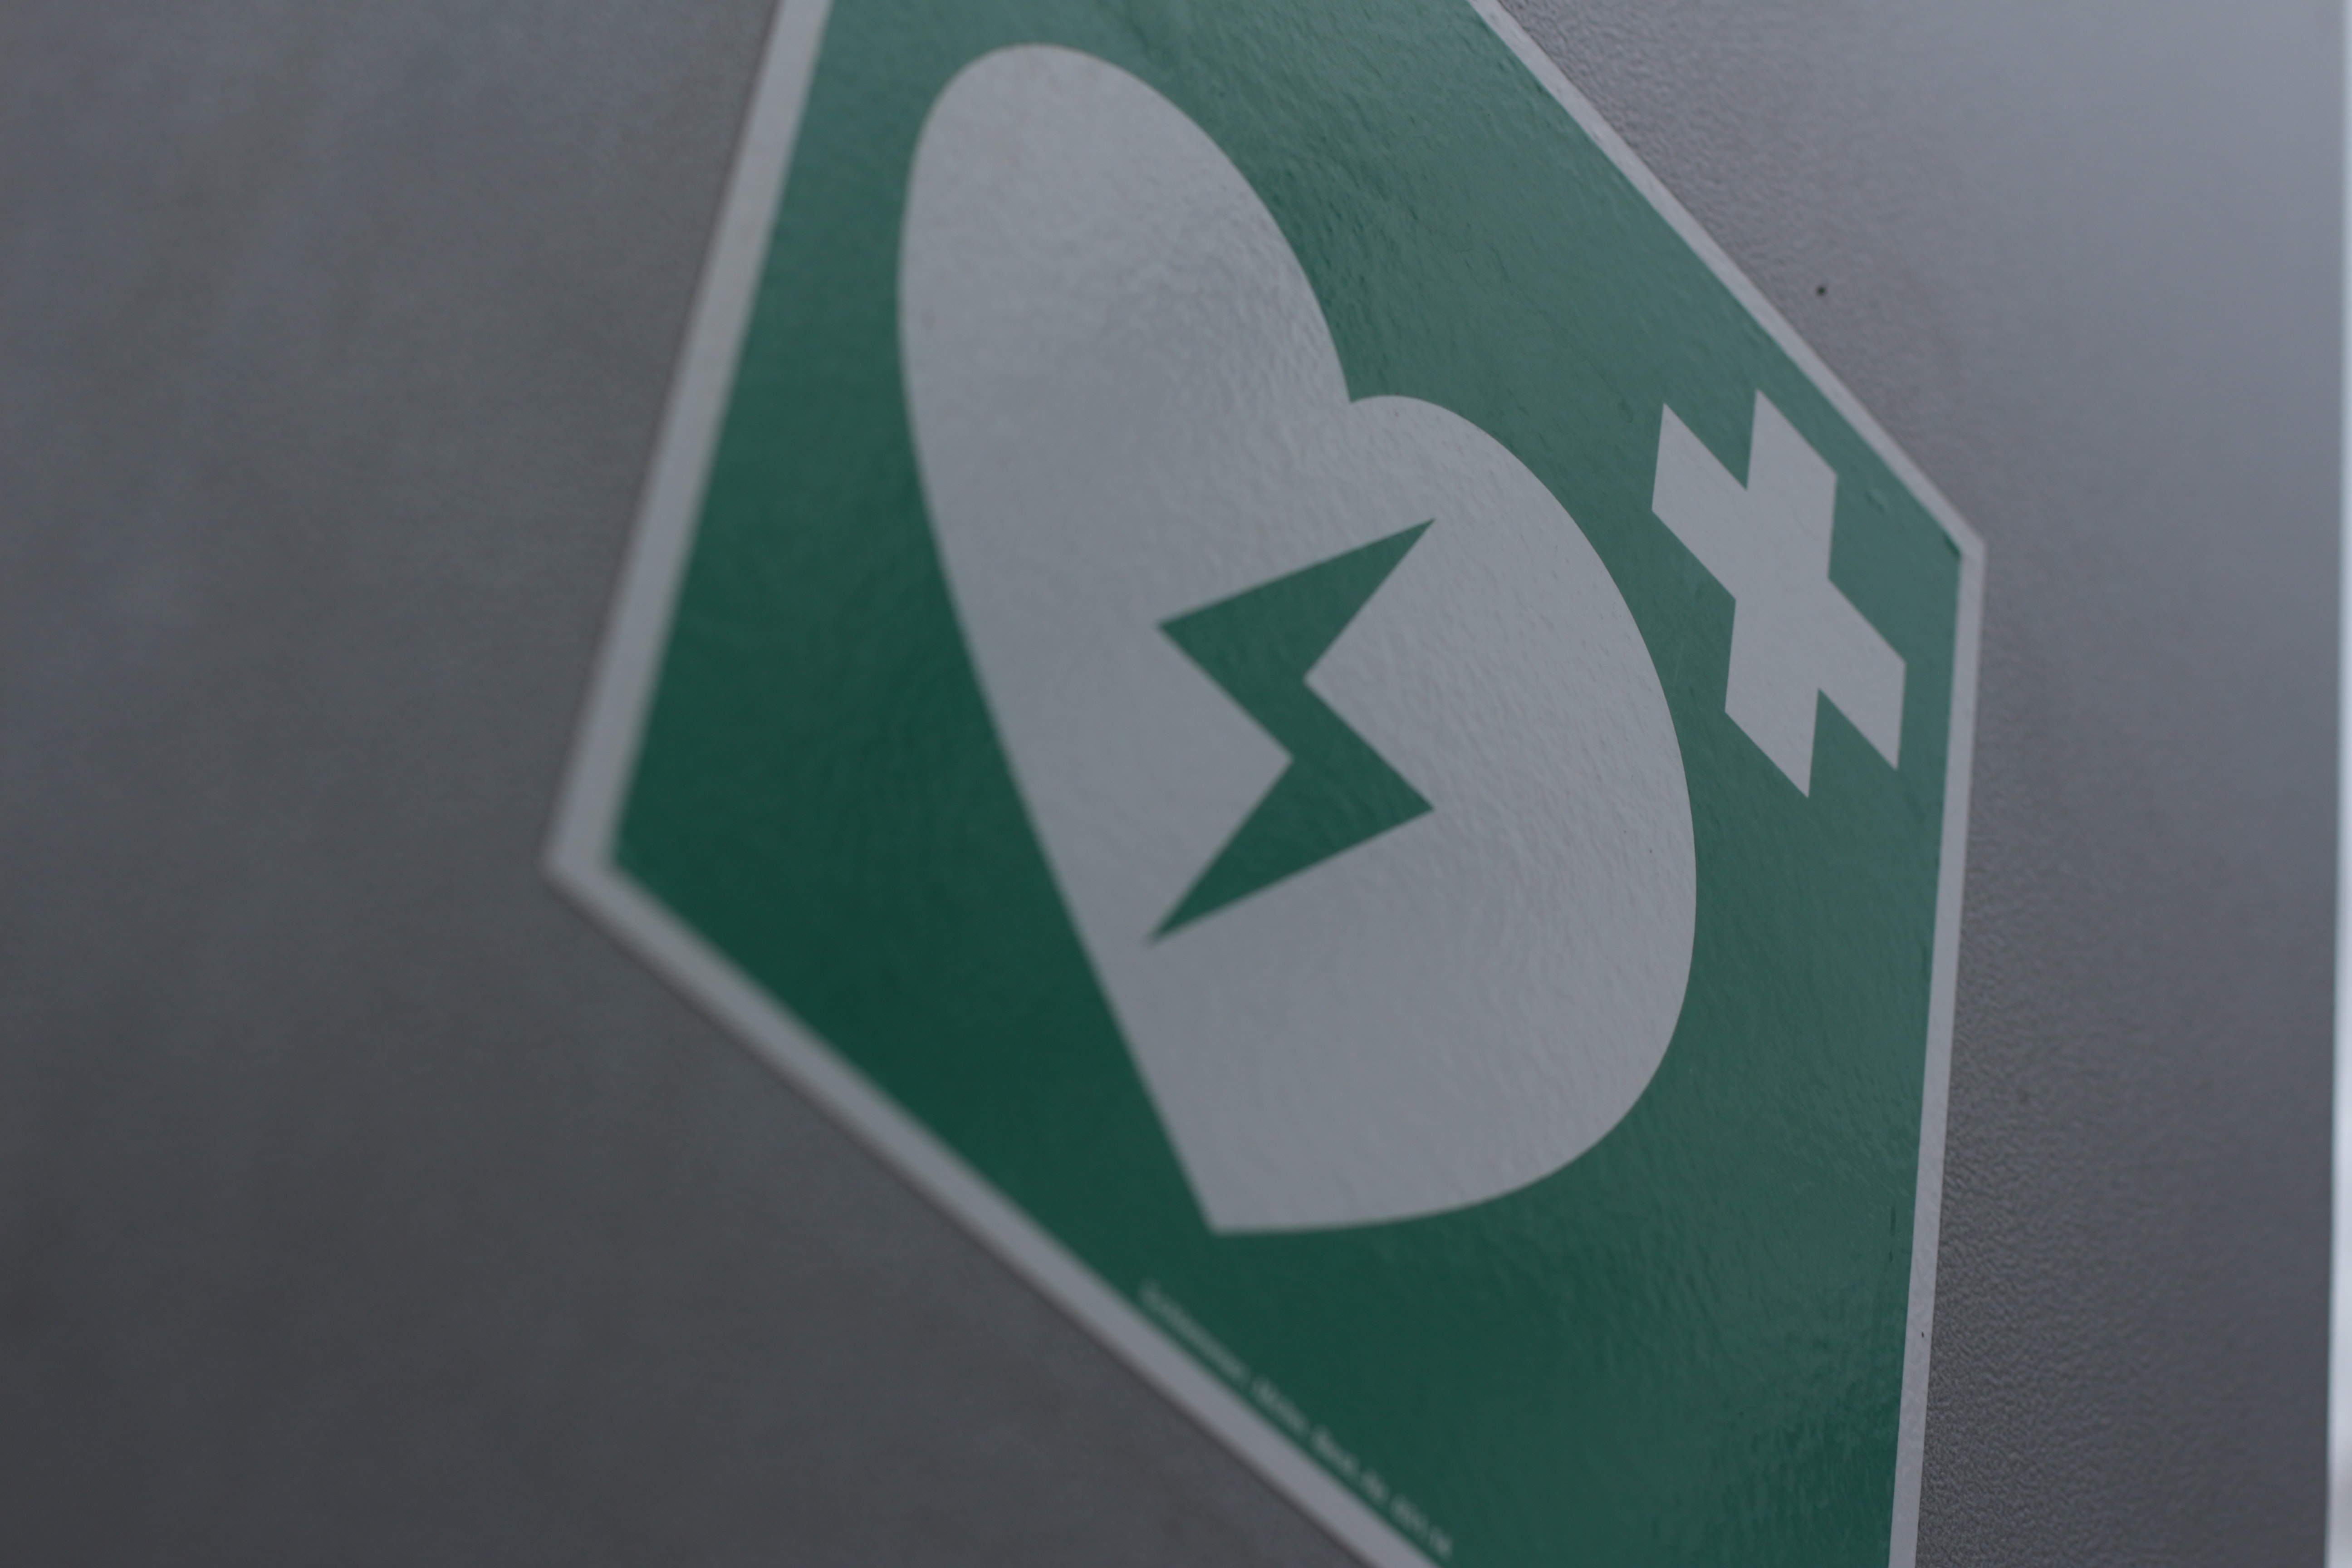
medical, motor vehicle, font, asphalt, road surface, symbol, triangle, road, parking, signage, circle, gas, logo, sign, street sign, traffic sign, graphics, electric blue, number, art, brand, transport, label, fin